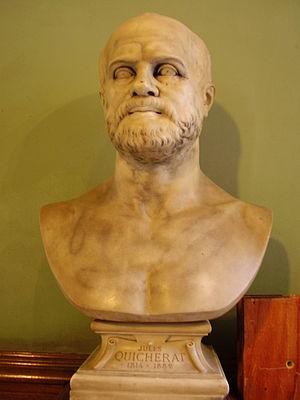
Auteur